Château des ducs de Savoie

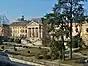
From inside the courtyard: in the center, the private apartments; on the right, the Savoie departmental council; on the left, the Savoie prefecture.

The former Château des Ducs de Savoie is located in the French department of Savoie, in the commune of Chambéry. The château was originally built on a terrace (butte, or poype) facing the town at the end of the Montjay hill. Sloping gently to the southeast, it was then raised to give the château a more commanding position over the town. At its foot was a branch of the Albanne River.